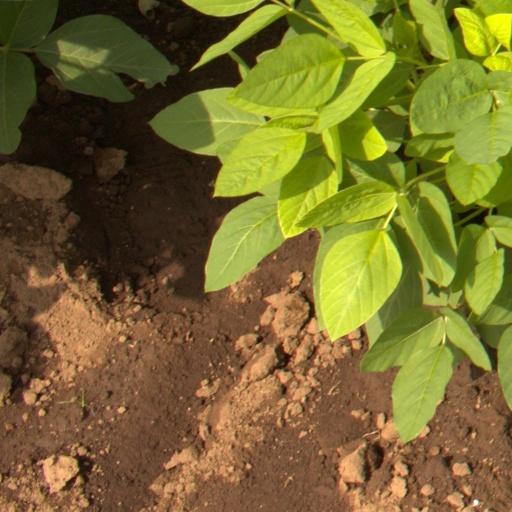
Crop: soybean